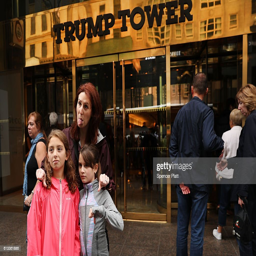
a mother and her daughters express their opinion of politician .